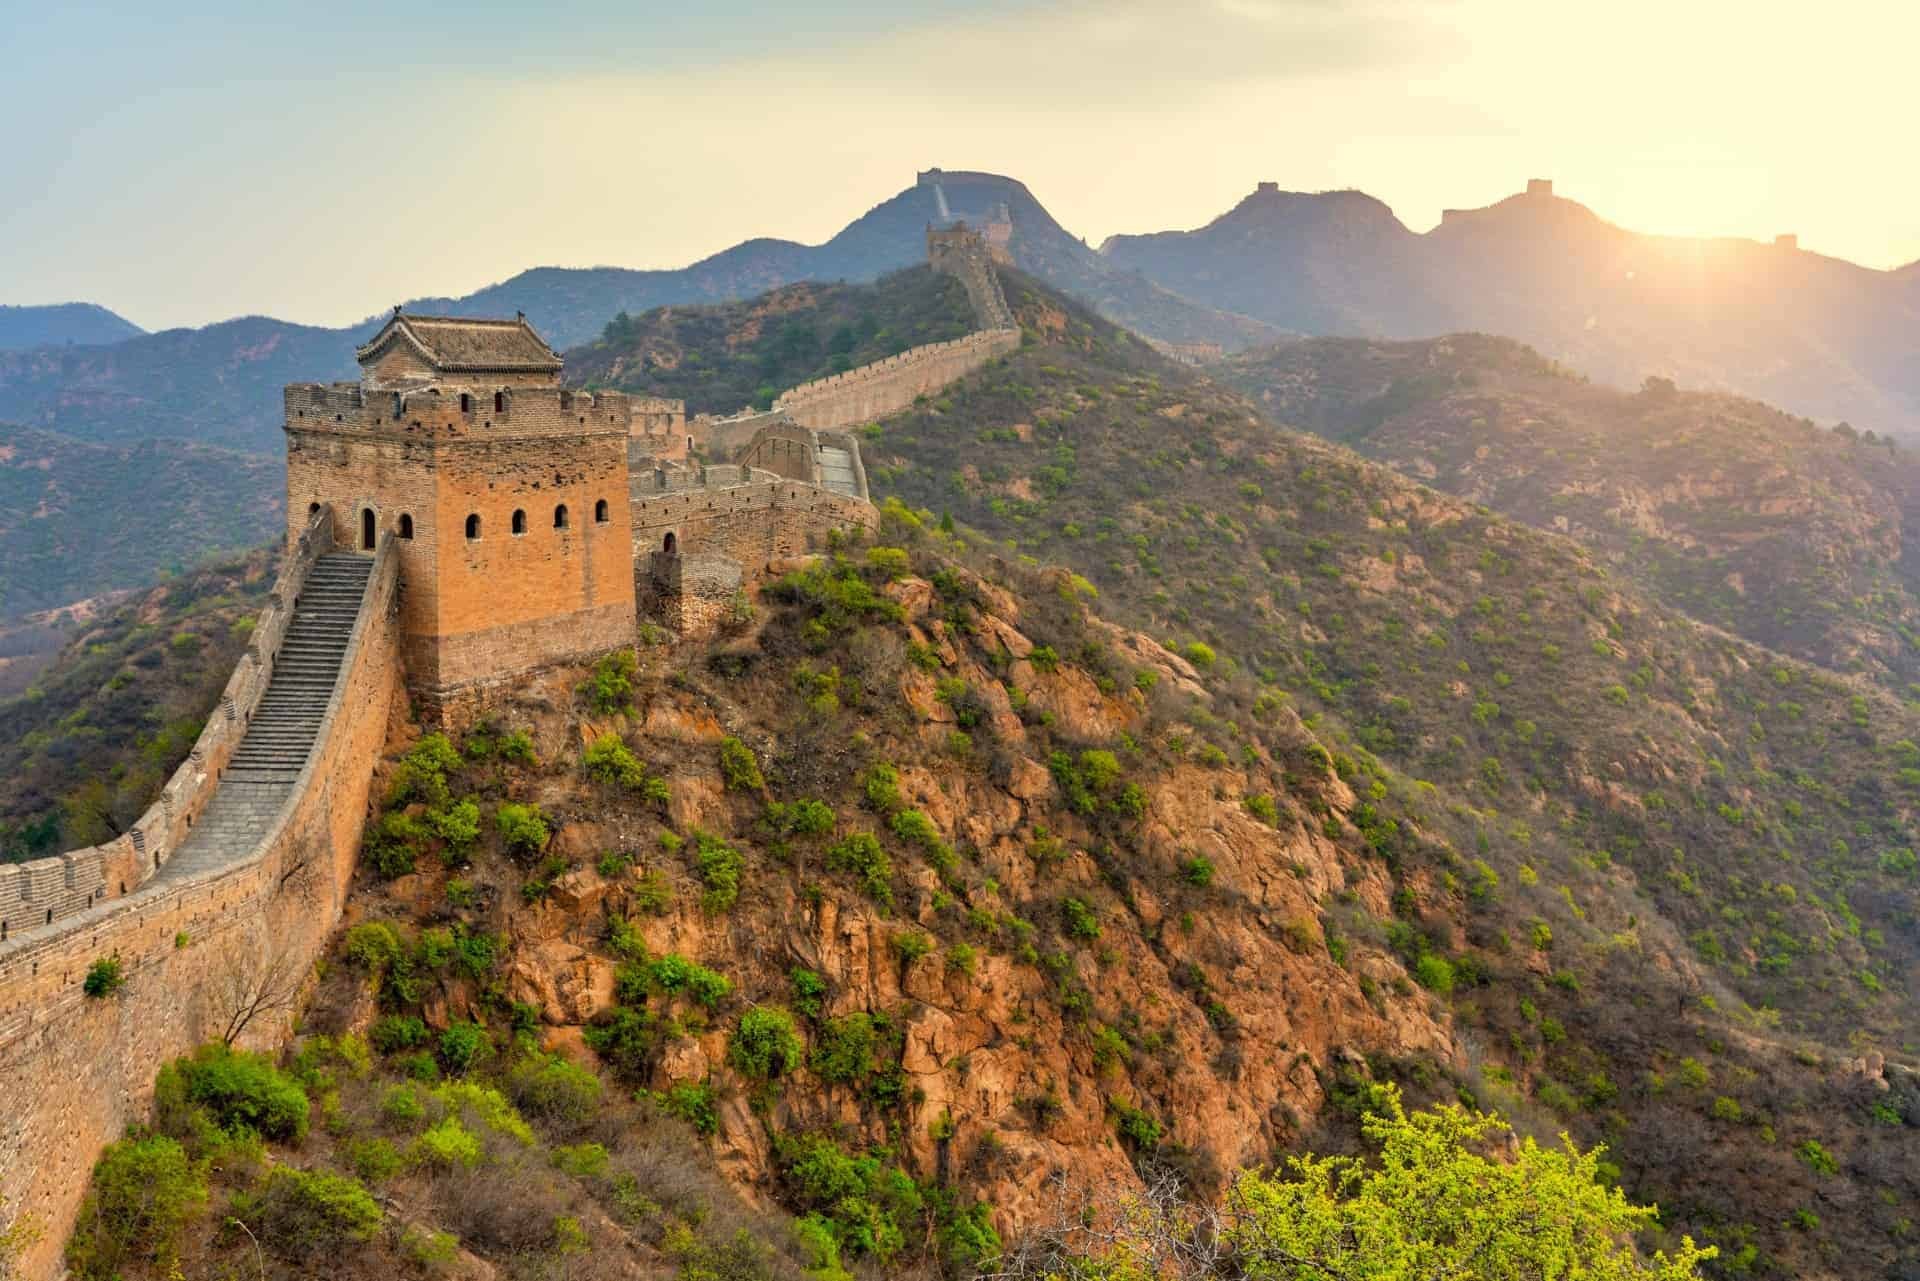
Landmark: Great Wall of China